Frances Benjamin Johnston

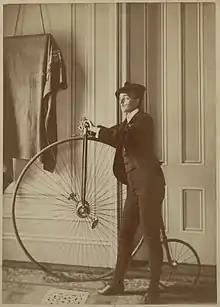
Self-portrait by Johnston, dressed as a man, sporting a fake mustache and holding a bicycle, ca. 1890.

She took portraits of friends, family, and local figures before working as a freelance photographer and touring Europe in the 1890s. There she used her connection to Smillie to visit prominent photographers and gather items for the museum's collections. She gained further practical experience in her craft by working for the newly formed Eastman Kodak company in Washington, D.C., forwarding film for development and advising customers when cameras needed repairs. In 1894, she opened her own photographic studio in Washington, D.C., on V Street between 13th and 14th streets, and at the time was the only woman photographer in the city.